Theodore Roosevelt

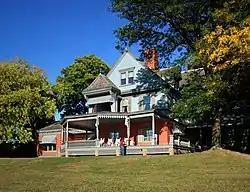
Sagamore Hill, Roosevelt's estate on Long Island

In November 1911, a group of Ohio Republicans endorsed Roosevelt for the party's nomination for president. Roosevelt conspicuously declined to refuse a nomination. Soon thereafter, Roosevelt said, "I am really sorry for Taft... I am sure he means well, but he means well feebly, and he does not know how! He is utterly unfit for leadership and this is a time when we need leadership." In January 1912, Roosevelt declared "if the people make a draft on me I shall not decline to serve". Roosevelt spoke before the Constitutional Convention in Ohio, identifying as a progressive and endorsing progressive reforms—even endorsing popular review of state judicial decisions. In reaction to Roosevelt's proposals Taft said, "Such extremists are not progressives—they are political emotionalists or neurotics".